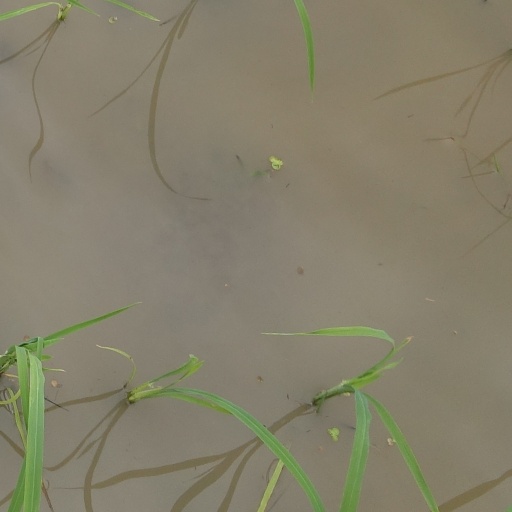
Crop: rice